Jaworzno concentration camp

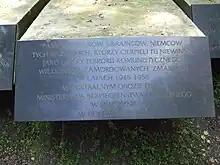
The COP Jaworzno memorial plate in Polish, located to between the German and Ukrainian plates

Since February 1945, the camp had served the Soviet NKVD and then the Polish Ministry of Public Security (UB) as a prison camp for the so-called "enemies of the nation" (Polish: "wrogowie narodu"). Some of them were German military POWs who were members of the "Waffen-SS" that were imprisoned separately from the rest. The prisoners were made up of Nazi collaborators from all over Poland. Most were local Germans from German Upper Silesia, Germans from Polish Upper Silesia, and Silesian civilians from Jaworzno, the nearby Chrzanów and elsewhere. Prisoners included women and children. There were also ethnic Poles who were arrested for their opposition to Stalinism, including members of the Polish non-communist resistance organizations AK and BCh and later the anti-communist organization WiN. The camp for Germans was run until 1949, when the last of them were allowed to leave and emigrate from their home region to post-war Germany.